Johann Sattler

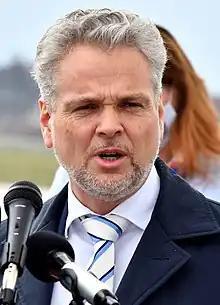
Sattler in 2021

Johann Sattler (born 12 January 1969) is an Austrian diplomat who served as the EU Ambassador to Bosnia and Herzegovina from 2019 to 2024 and to Montenegro from 2024.